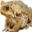
Label: frog